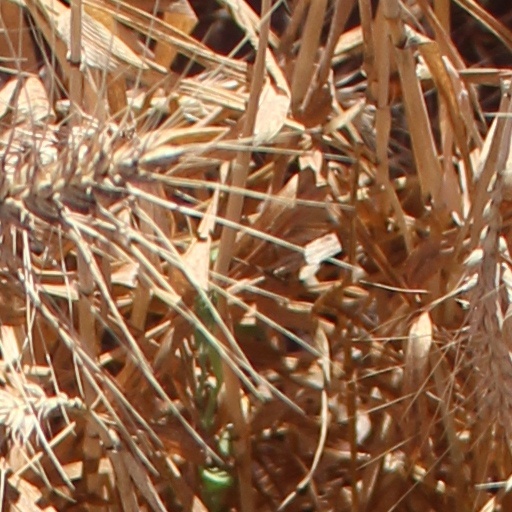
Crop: wheat